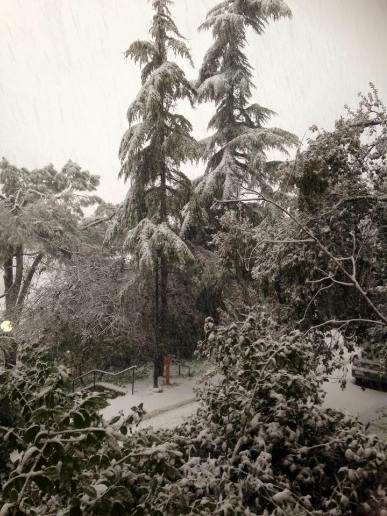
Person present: No